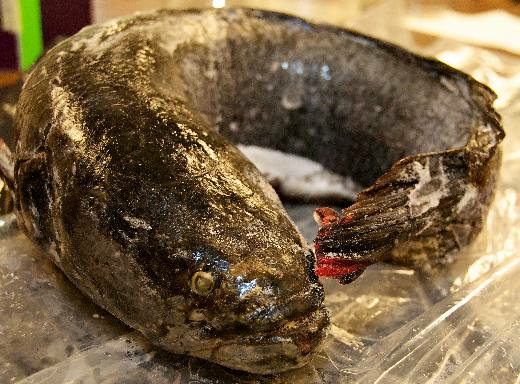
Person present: No